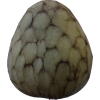
Label: cherimoya